Wanted (2009 film)

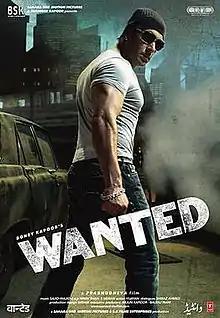
Theatrical release poster

Wanted is a 2009 Indian Hindi-language action thriller film directed by Prabhu Deva and produced by Boney Kapoor. The film, a remake of Telugu film "Pokiri," stars Salman Khan, alongside Prakash Raj, Ayesha Takia, Vinod Khanna, Mahesh Manjrekar with Prabhu Deva, Govinda and Anil Kapoor making special appearances. The soundtrack was composed by Sajid–Wajid, while the musical score was handled by Salim–Sulaiman. The cinematography and editing were handled by Nirav Shah and Sethu Sriram and Dilip Deo, respectively.